Cunninghame Graham Memorial

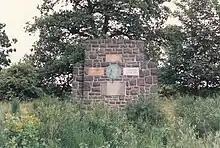
Cunninghame Graham Memorial

The Cunninghame Graham Memorial is a stone monument dedicated to the memory of 'Don Roberto' Robert Bontine Cunninghame Graham (1852–1936) 15th of Gartmore and 19th of Ardoch, a Scottish author, politician, traveller and horseman .